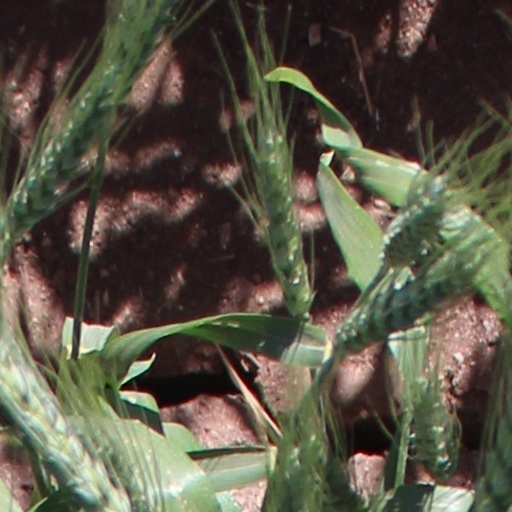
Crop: wheat